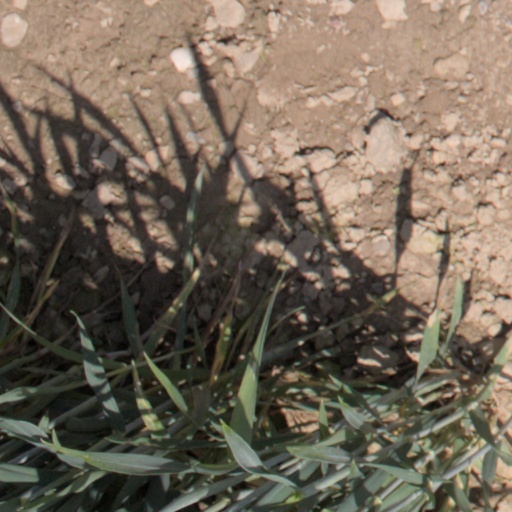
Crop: wheat